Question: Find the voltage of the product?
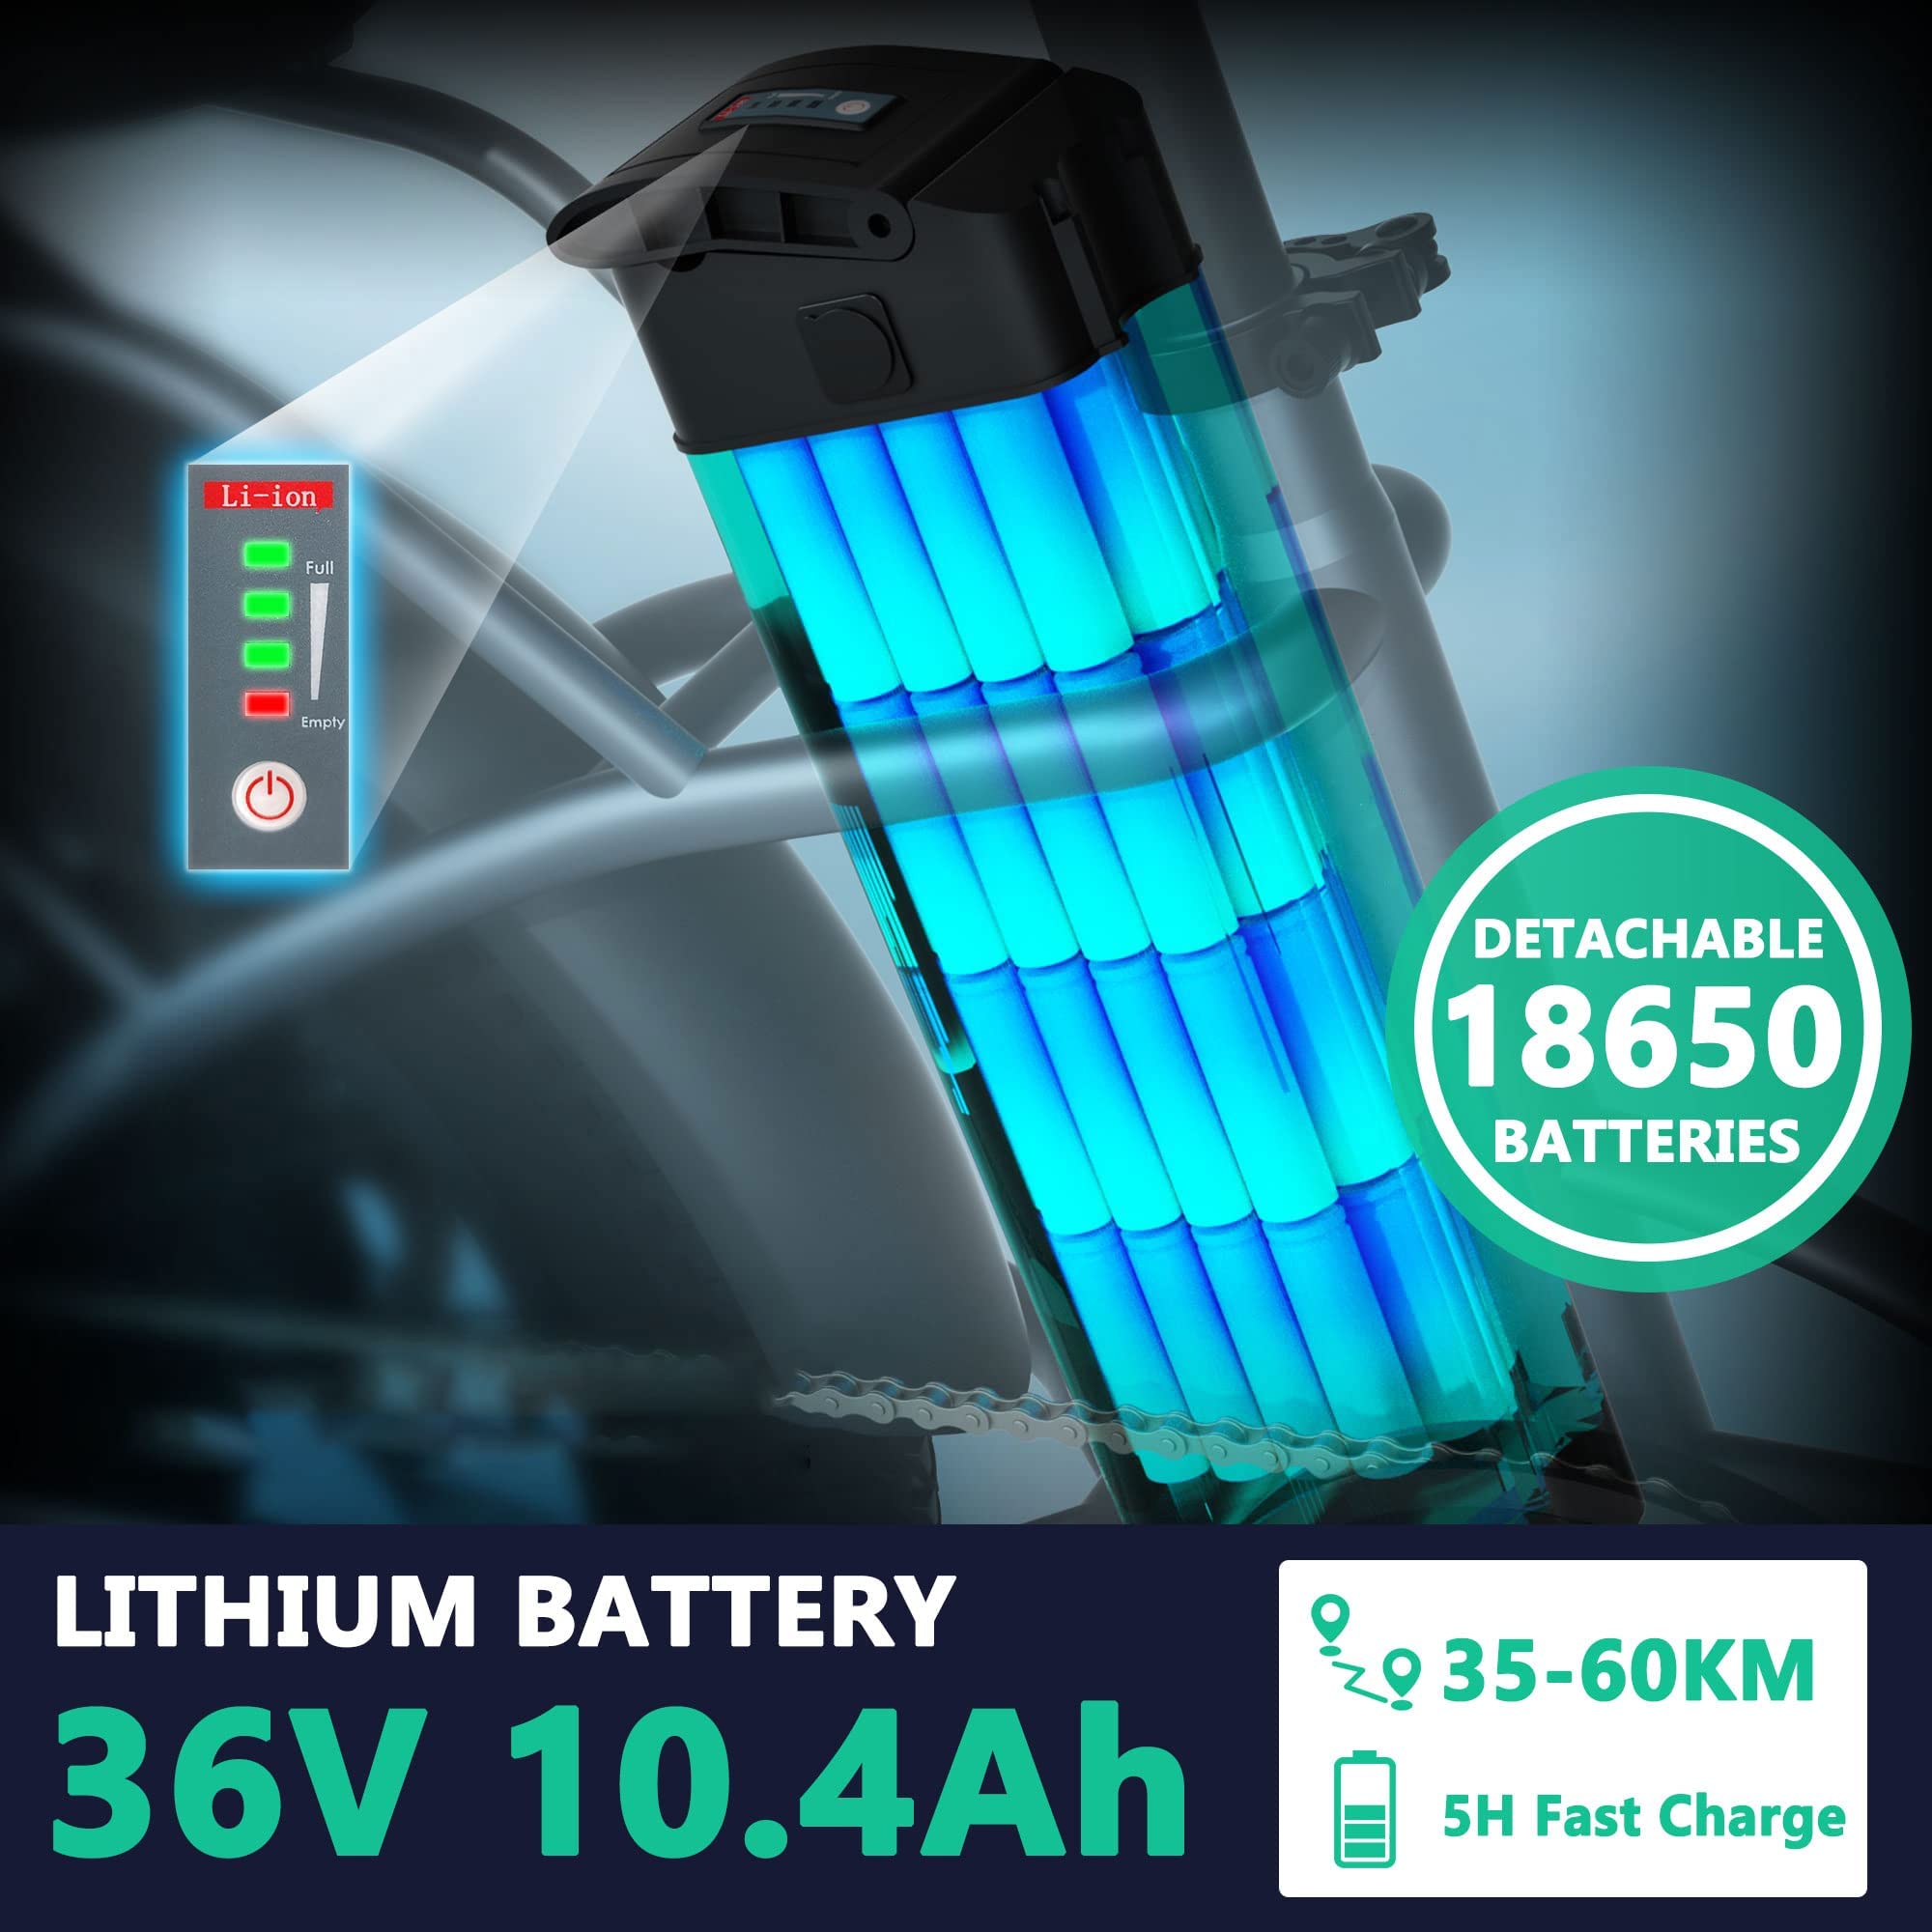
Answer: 36.0 volt